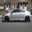
Label: automobile